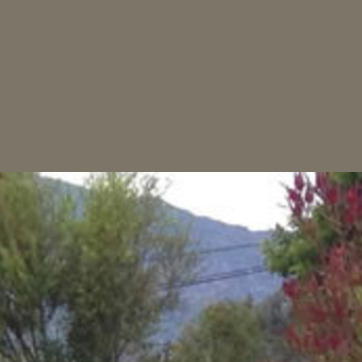
Material: sky